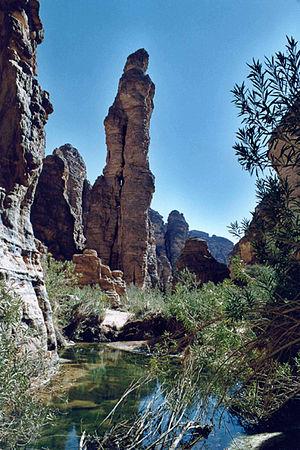
L'aiguille d'Essendilène au Tassili n'Ajjer dans le Sud algérien.
Essendilène est une oasis aujourd'hui inhabitée du Sahara algérien, située dans un canyon du Tassili n'Ajjer, à environ 100 km au nord-ouest de Djanet.
Le Sahara est un vaste désert chaud situé dans la partie nord du continent africain. Il s'étend sur 5 000 km d'ouest en est, de l'océan Atlantique à la mer Rouge, et couvre plus de 8,5 millions de km², ce qui en fait la plus grande étendue de terre aride d'un seul tenant dans le monde.
Djanet, est une commune de la wilaya d'Illizi en Algérie. C'est une oasis et elle est la principale ville du sud-est du Sahara algérien, située à 2 300 km d'Alger non loin de la frontière avec la Libye et à proximité de l'oasis libyenne de Ghat. La commune est peuplée essentiellement de Touaregs ajjers. Djanet est la capitale du Tassili n'Ajjer avec une population d'environ 10 000 habitants. Elle était connue sous le nom de Fort Charlet du temps de l'Algérie française.